Spartakiad

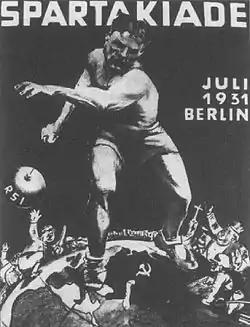
"The Red Sport International defends the Soviet Union": Poster of the 2nd International Spartakiad of the Red Sport International (Berlin, 1931)

The Spartakiad (or Spartakiade) was an international sports event that was sponsored by the Soviet Union. Five international Spartakiades were held from 1928 to 1937. Later Spartakiads were organized as national sport events of the Eastern Bloc countries. The games were organised by Red Sport International.